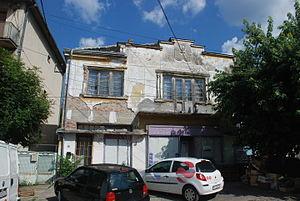
La première pharmacie à Ljig se trouve à Ljig, dans le district de Kolubara en Serbie. Elle est inscrite sur la liste des monuments culturels protégés de la République de Serbie.
Cet article recense les monuments culturels du district de Kolubara en Serbie.
Les monuments culturels protégés constituent une catégorie de monuments de Serbie inscrits sur une liste de monuments bénéficiant de la protection de l'État. Il s'agit d'une troisième catégorie de monuments protégés classés, par leur importance, après les monuments culturels d'importance exceptionnelle et les monuments culturels de grande importance.